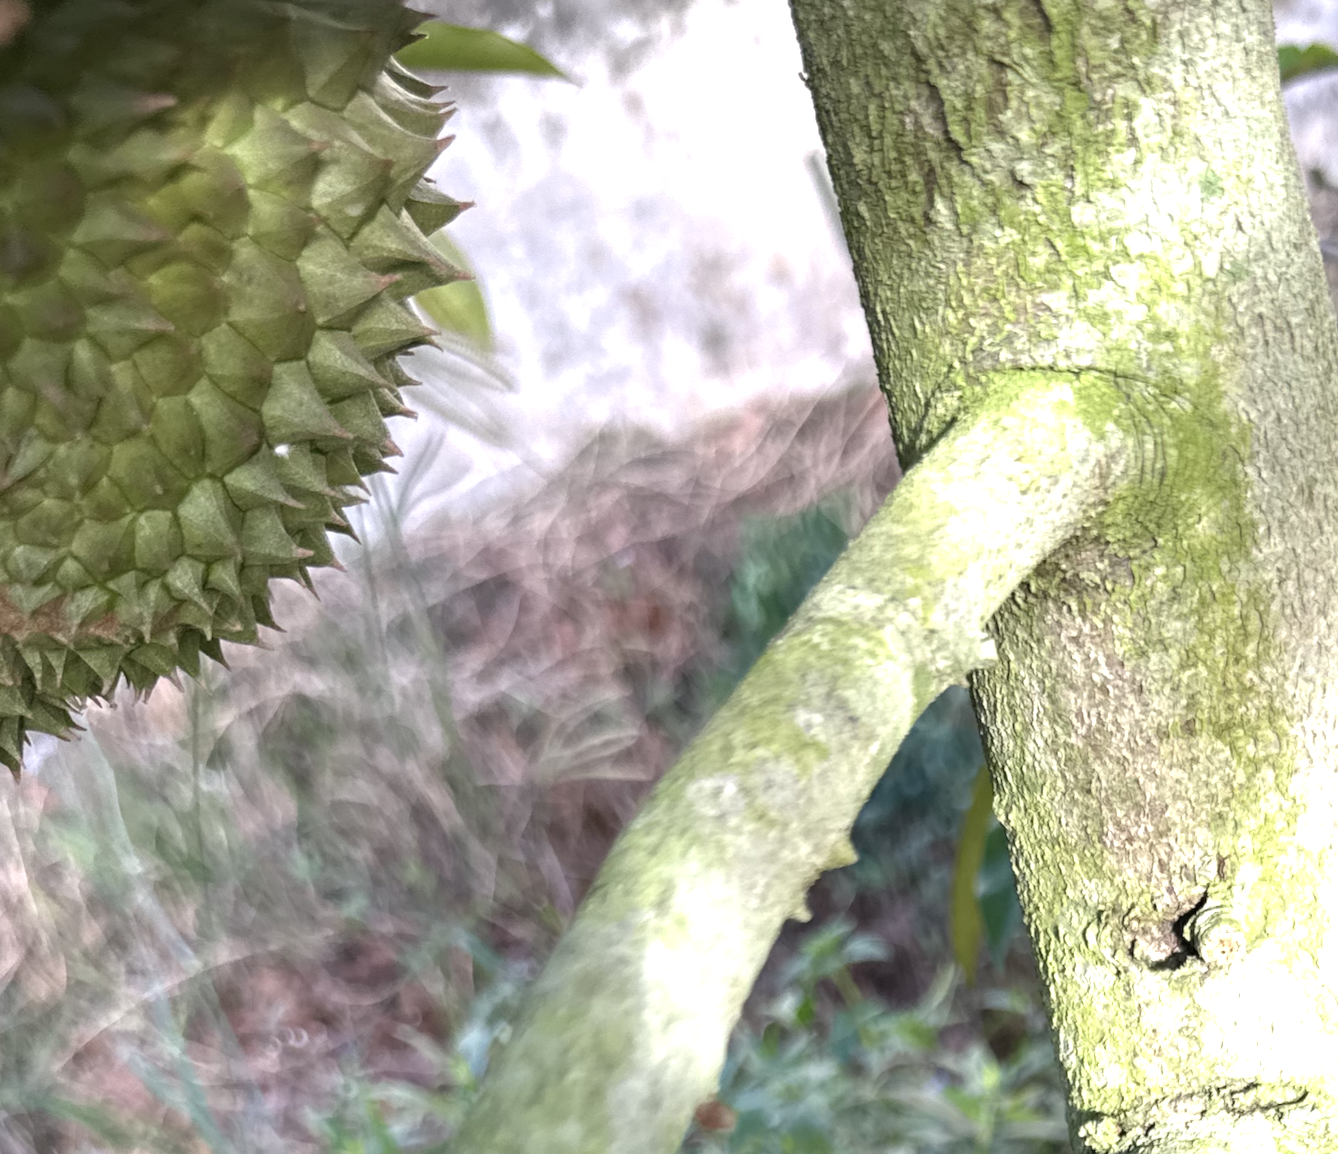
Label: pink_disease